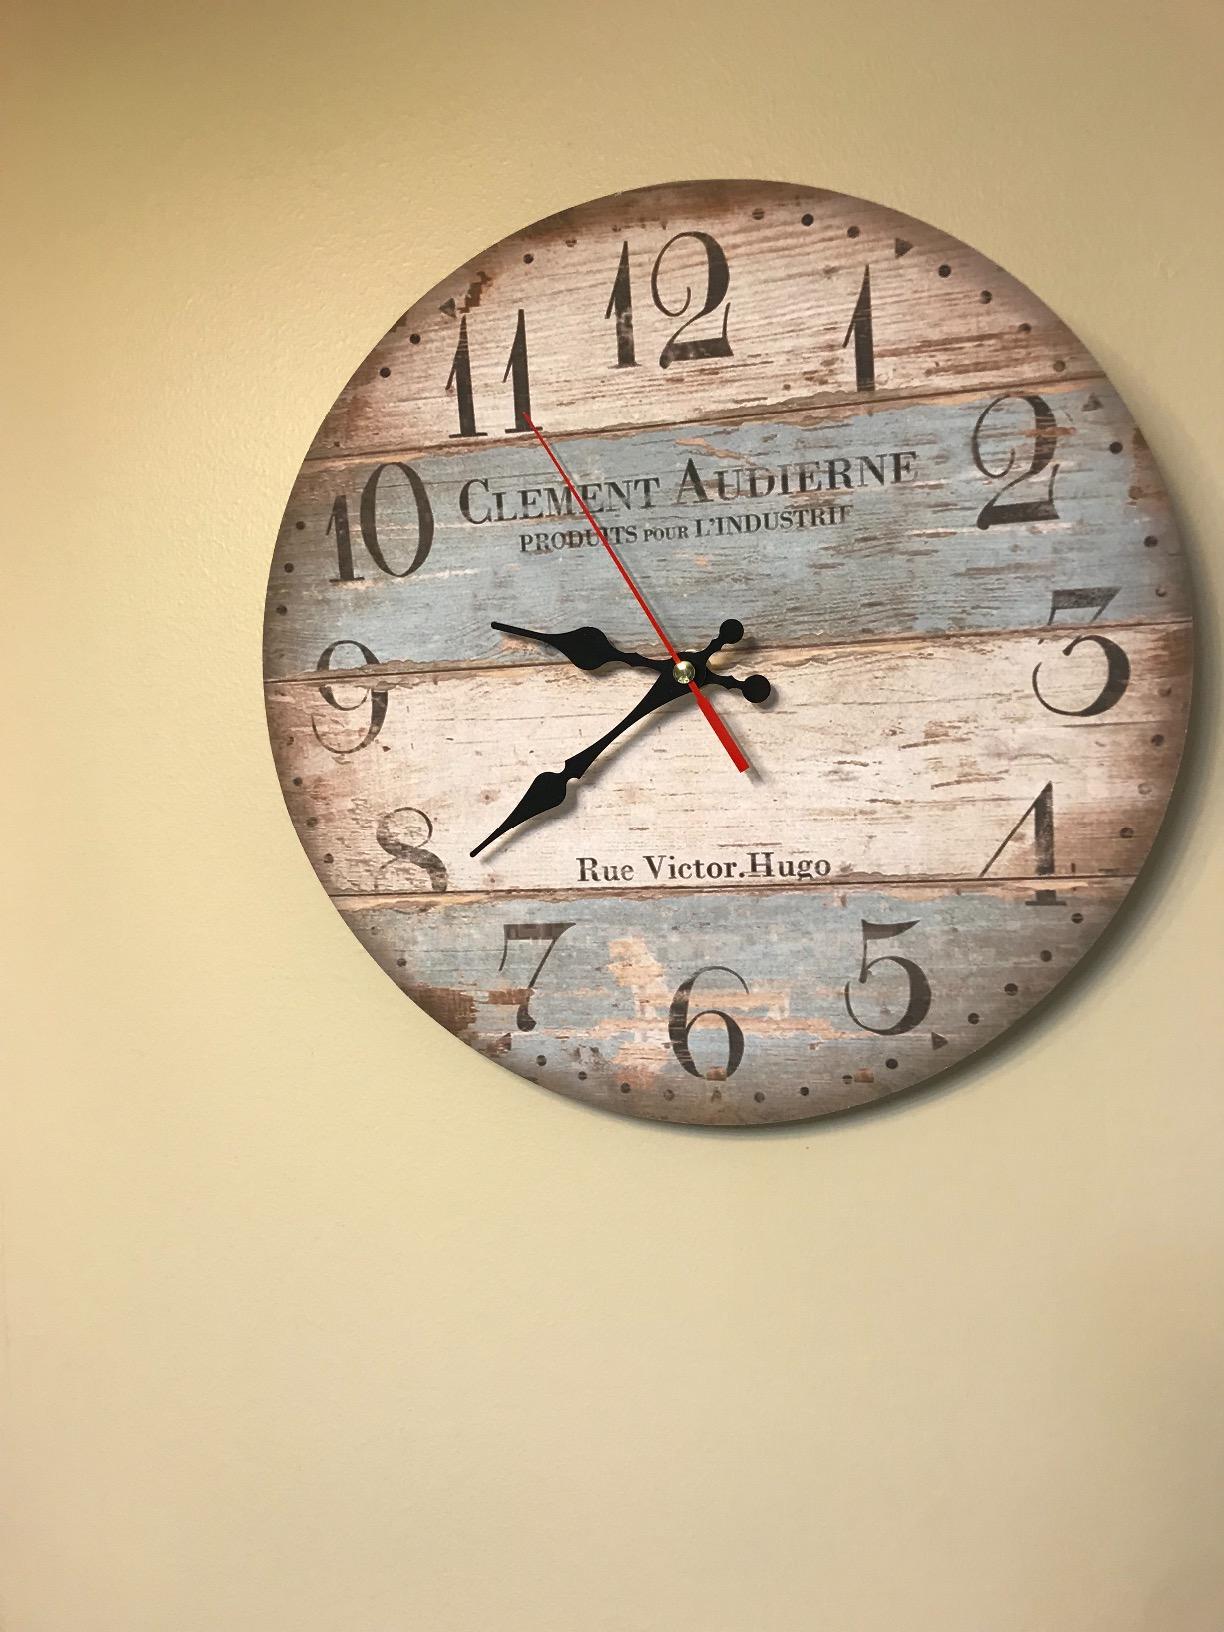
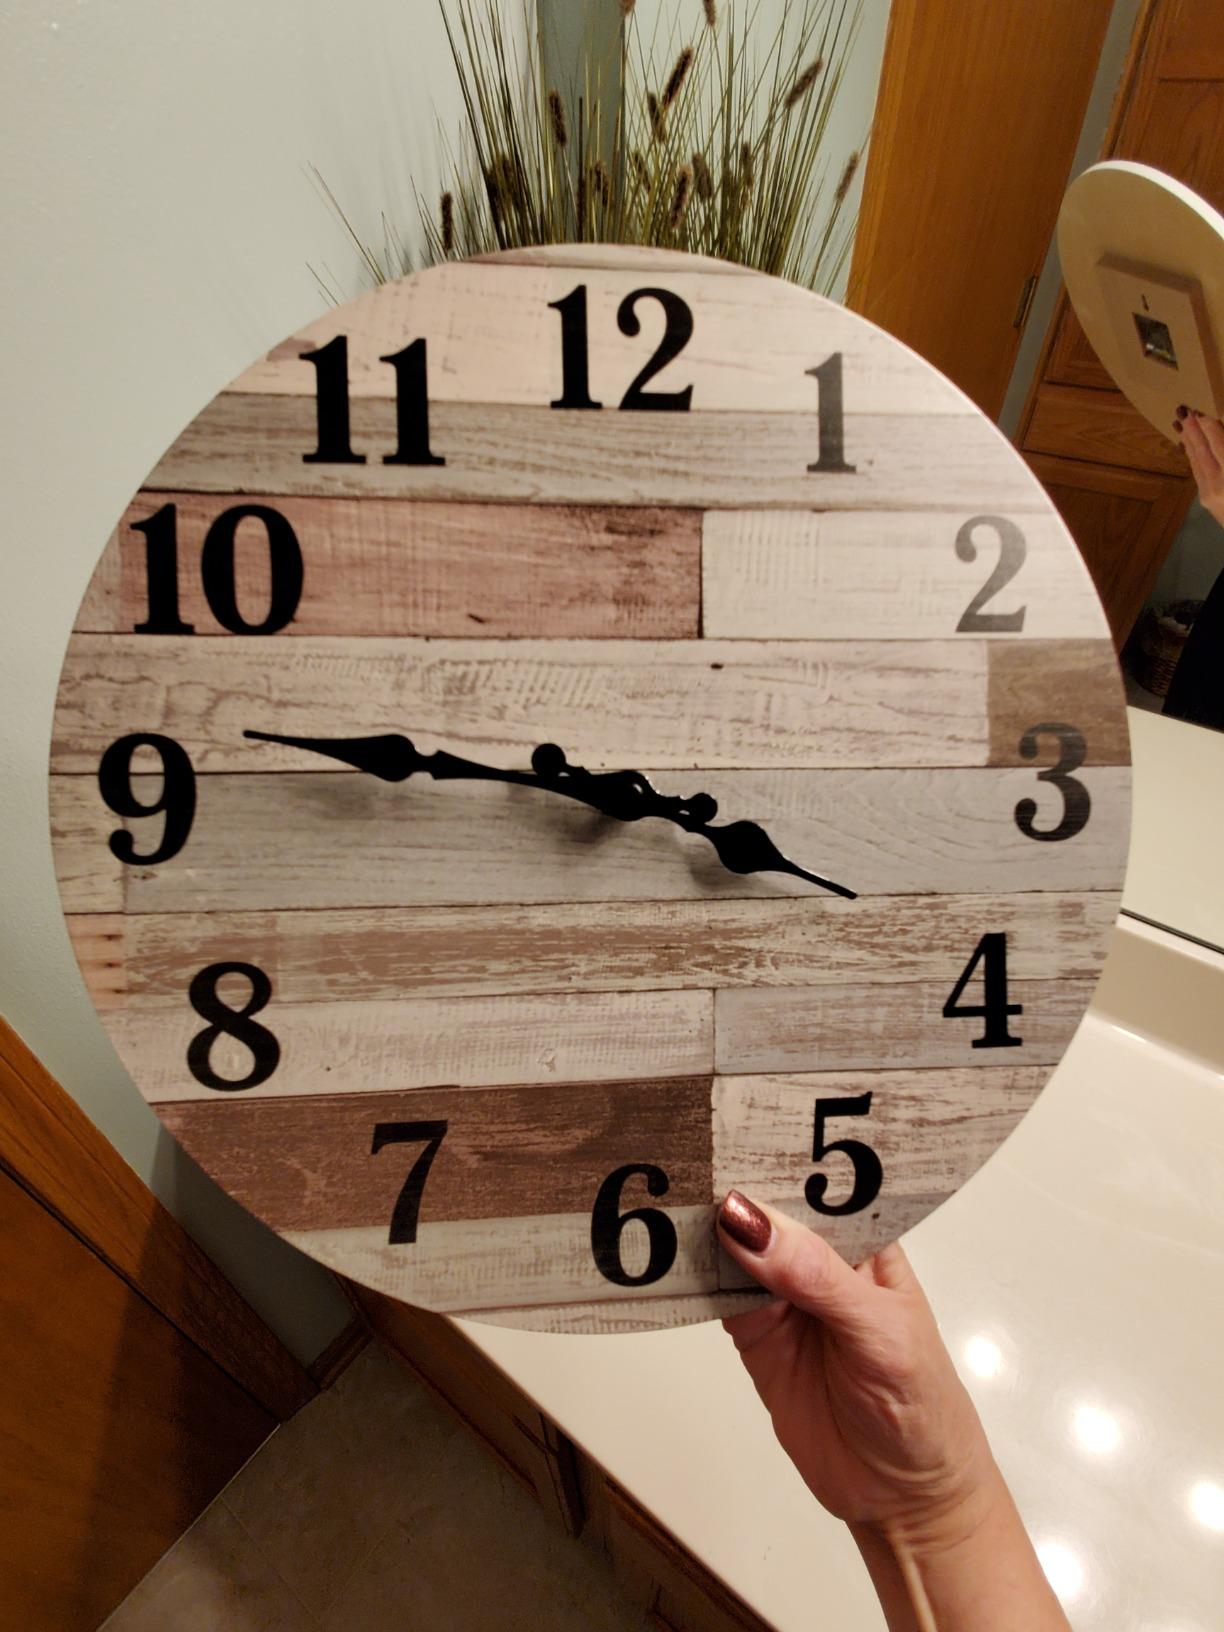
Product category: clock
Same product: no